Shamrock Buses

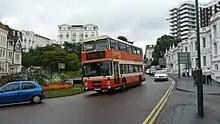
Northern Counties bodied Leyland Olympian in Bournemouth in July 2009

Shamrock Buses was established in 2002 to help create funds for the maintenance and restoration of the Bournemouth Passenger Transport Association (BPTA) museum fleet. The BPTA had previously operated a small number of routes in competition with Yellow Buses between 1993 and 1994, and had co-operated with the company to run a joint heritage operation, Christchurch Buses, which closed in 2000.